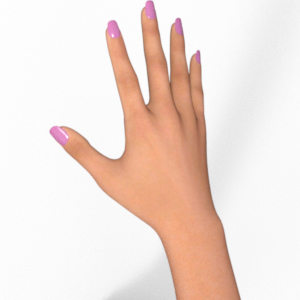
Label: paper